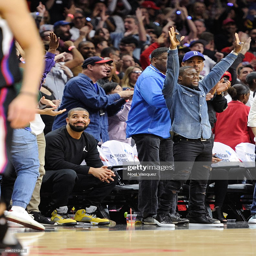
and comedian attend a basketball game .